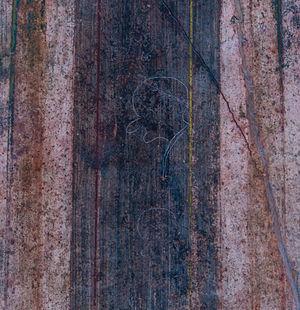
Une des plus anciennes caricatures du monde occidental: Rufus est (c'est Rufus), datant de l'Antiquité, d'un homme politique retrouvée dans l'atrium de la villa des mystères de Pompéi, Italie.
Une caricature est un portrait peint, dessiné ou sculpté qui amplifie certains traits caractéristiques du sujet. Souvent humoristique, la caricature est un type de satire graphique quand elle charge des aspects ridicules ou déplaisants. La presse en use largement depuis l'introduction des procédés de reproduction typographique d'images au XIXᵉ siècle.